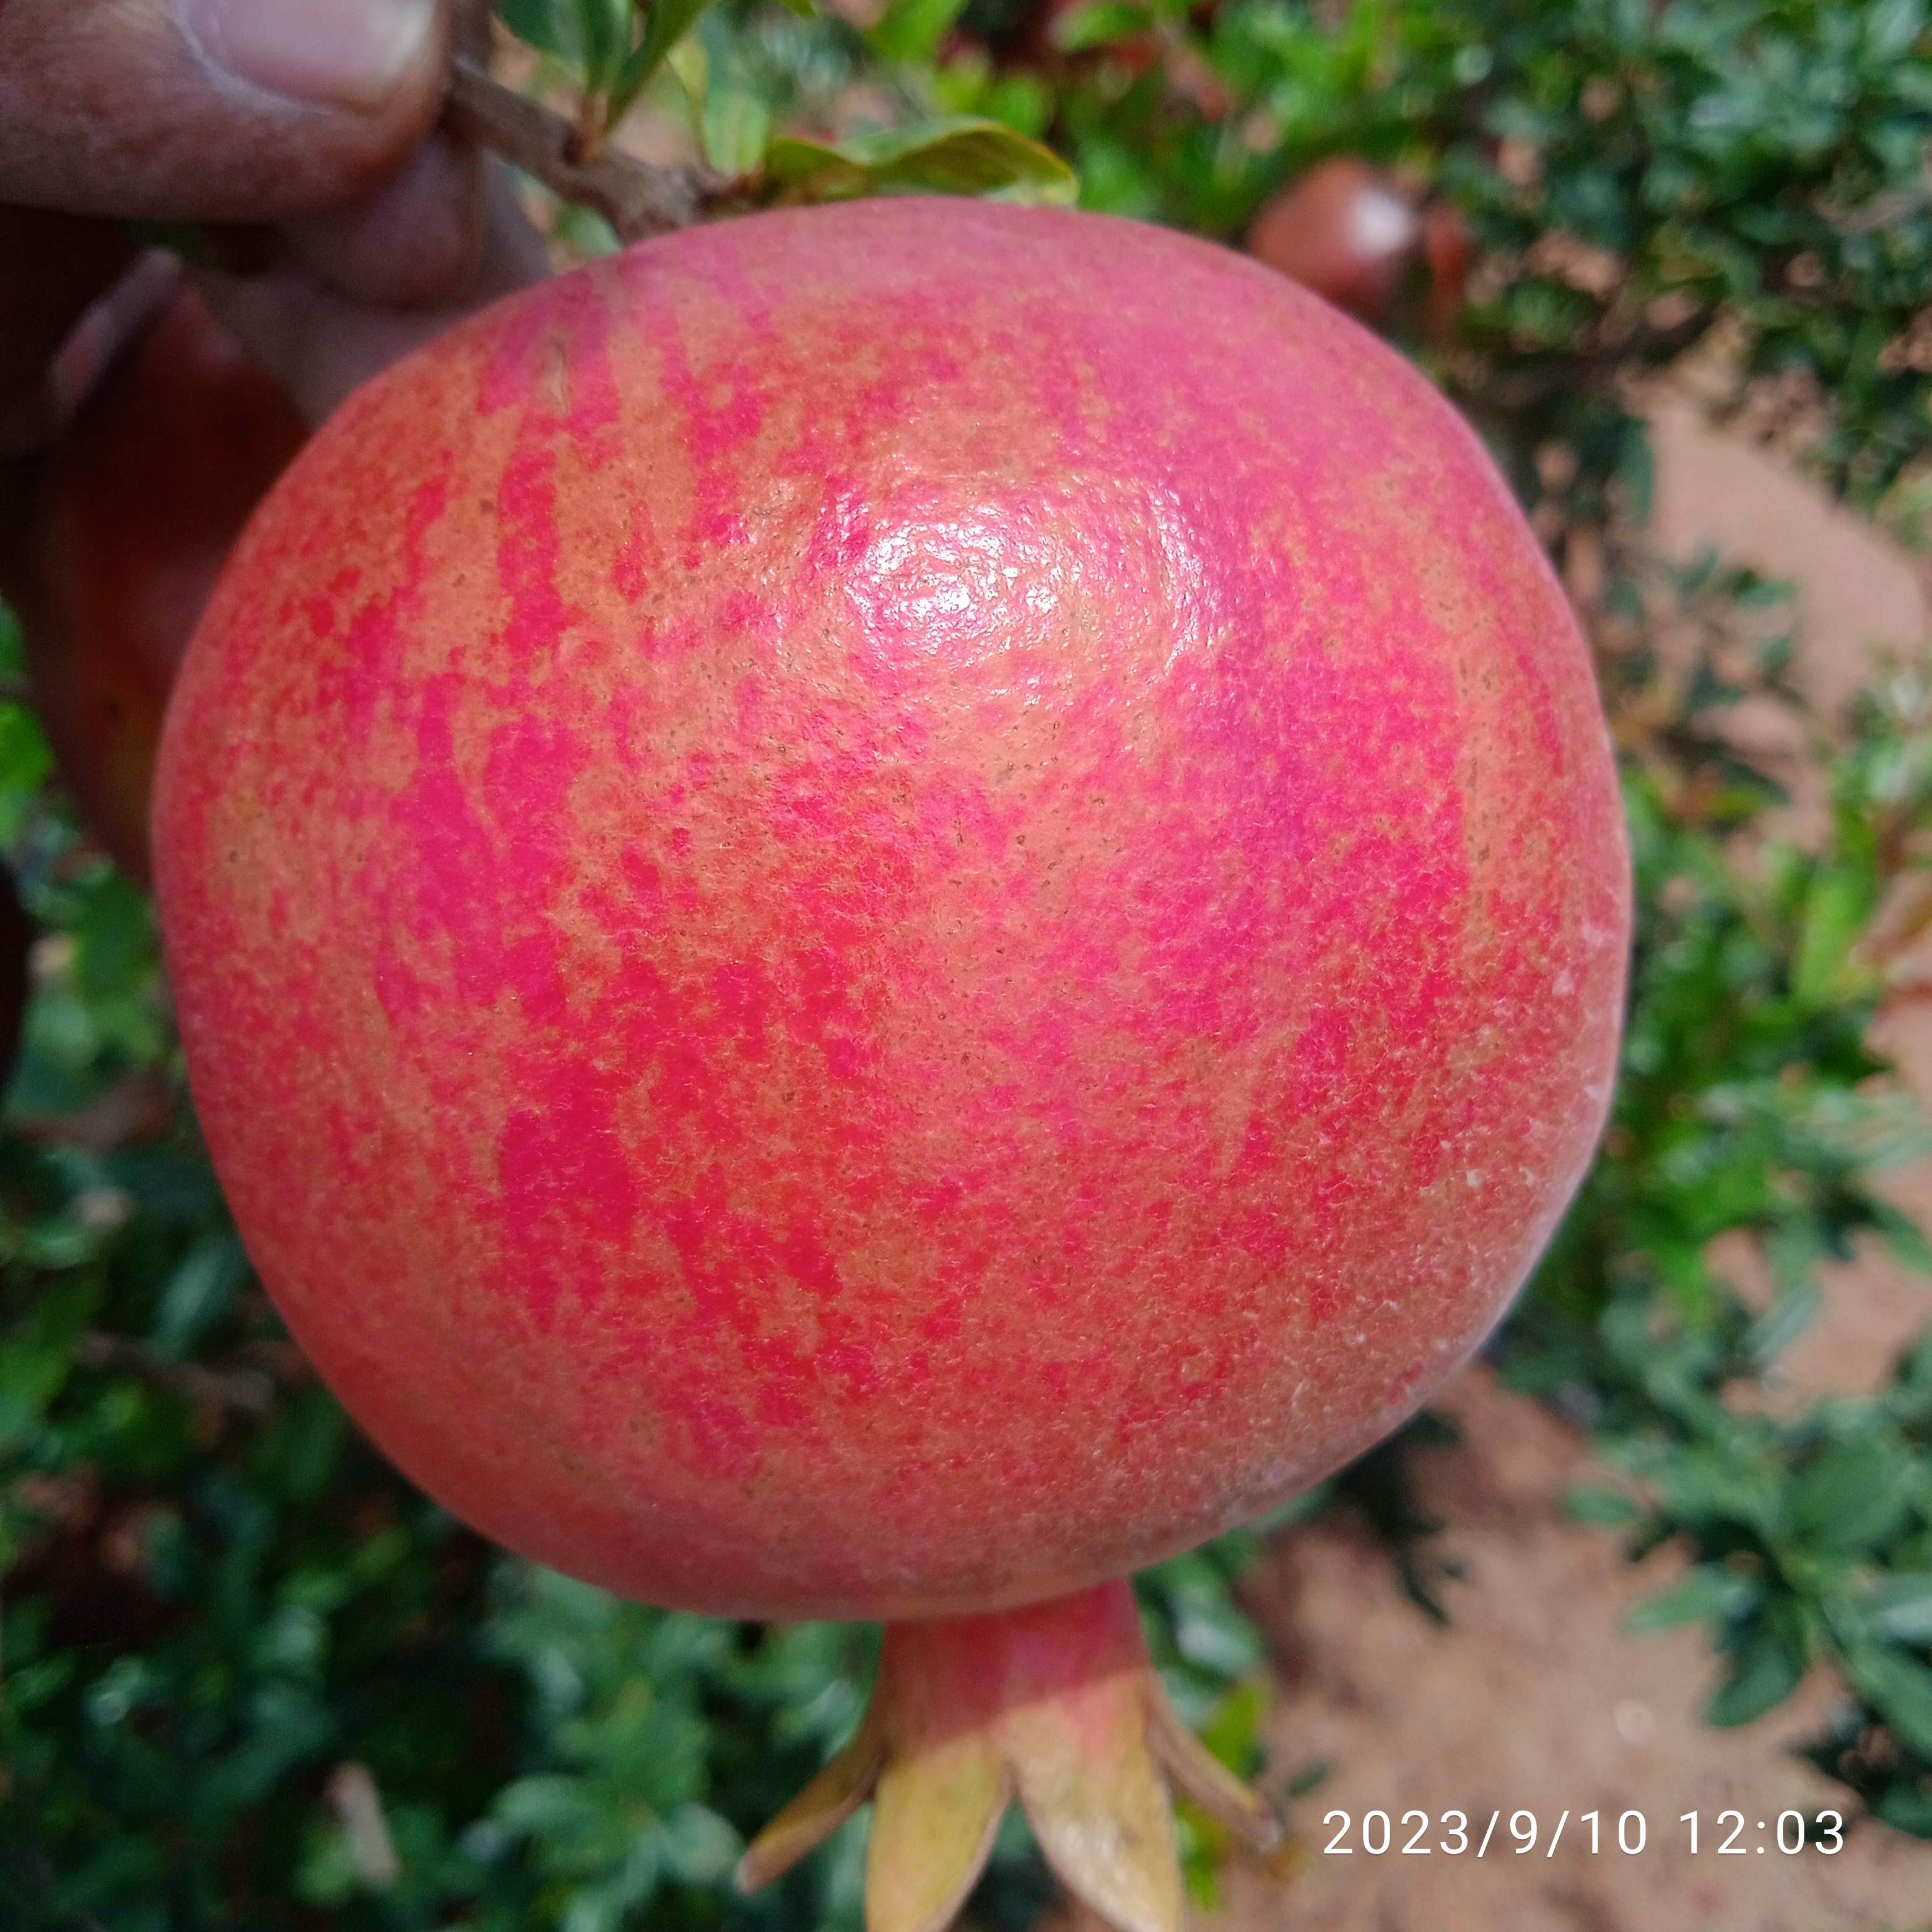
Label: Healthy